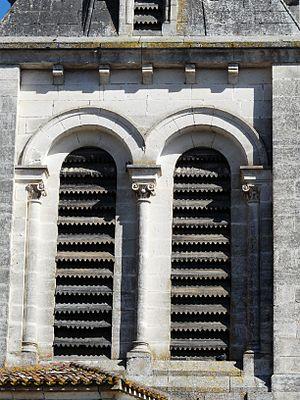
Les abat-sons du clocher, église Invention de Saint-Étienne, Bassillac, Dordogne, France
L’abat-son désigne un petit auvent ou l'ensemble des lames inclinées vers le bas et l'extérieur disposées dans les ouïes des clochers et des beffrois. Les lames, généralement de type persienne et fixées dans un châssis en charpente, sont le plus souvent en bois nu ou recouvert de métal, d’ardoises ou de plomb.